Sinornithomimus

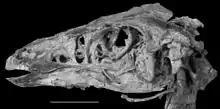
Skull of adult specimen IVPP−V11797−10

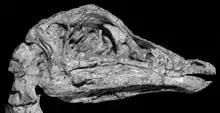
Skull of juvenile specimen IVPP−V11797−11

"Sinornithomimus" was by the describers assigned to the Ornithomimidae. It was a basal ornithomimid that was considered by its describers a more derived form than "Archaeornithomimus", though more recent analyses reverse the situation. The structure of the hand is similar to that of "Archaeornithomimus" representing thus an intermediate between the "primitive" condition of the ornithomimosaur "Harpymimus" and that of the more derived ornithomimids. "Sinornithomimus" renders some synapomorphies of ornithomimids plesiomorphic, while also differentiating Asian ornithomimid rhamphothecae from North American ones, based on maxillary vascular foramina found in the latter.